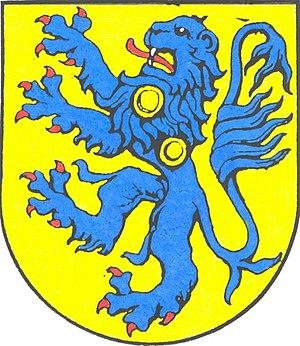
Nemojov est une commune du district de Trutnov, dans la région de Hradec Králové, en République tchèque. Sa population s'élevait à 739 habitants en 2018.